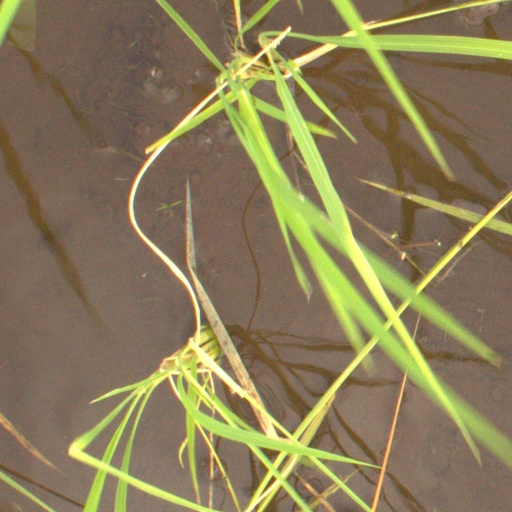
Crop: rice